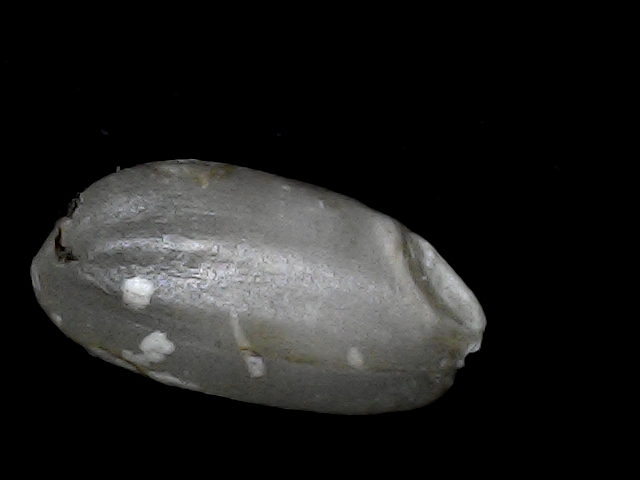
Rice variety: BD33